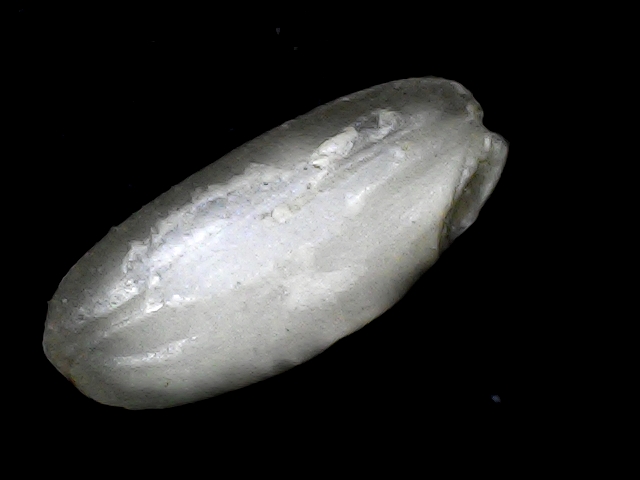
Rice variety: BD52